Alessandro Giusti

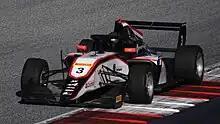
Giusti at the Red Bull Ring in 2023

In 2023, Giusti stepped up to the Formula Regional European Championship, driving for G4 Racing. During race 1 at the Circuit Paul Ricard, he would achieve his maiden victory after starting from pole position. His second win would come at the Red Bull Ring, coincidentally on his 17th birthday. During the following race in Monza, Giusti would finish 3rd, but went on to inherit his third win after winner Andrea Kimi Antonelli and runner-up Marcus Amand were both penalized after the race. He would go on to finish the season in 6th.